Grande America

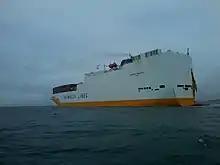
"Grande America" in 2016 near Casablanca.

On 10 March 2019, "Grande America" caught fire while traveling the Atlantic Ocean between France and Spain on its route from Hamburg (Germany) to Casablanca (Morocco), and sank into the Bay of Biscay on 12 March. The 27 people on board were rescued by the Royal Navy ship after they abandoned ship on 11 March. After their lifeboat's engine broke down entering the water, a Royal Navy sea boat towed it to safety in a swell. Leading Seaman David Groves, the sea boat coxswain, was later awarded the Queen's Gallantry Medal for his bravery in the rescue.